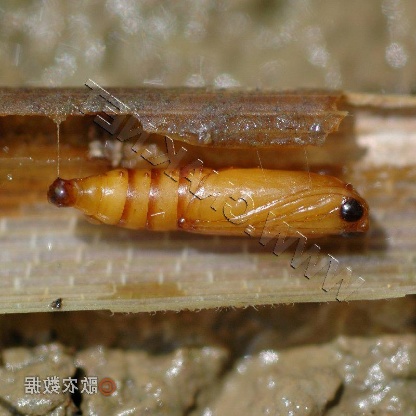
Nhãn: Sâu cuốn lá lớn ( Rice skipper)